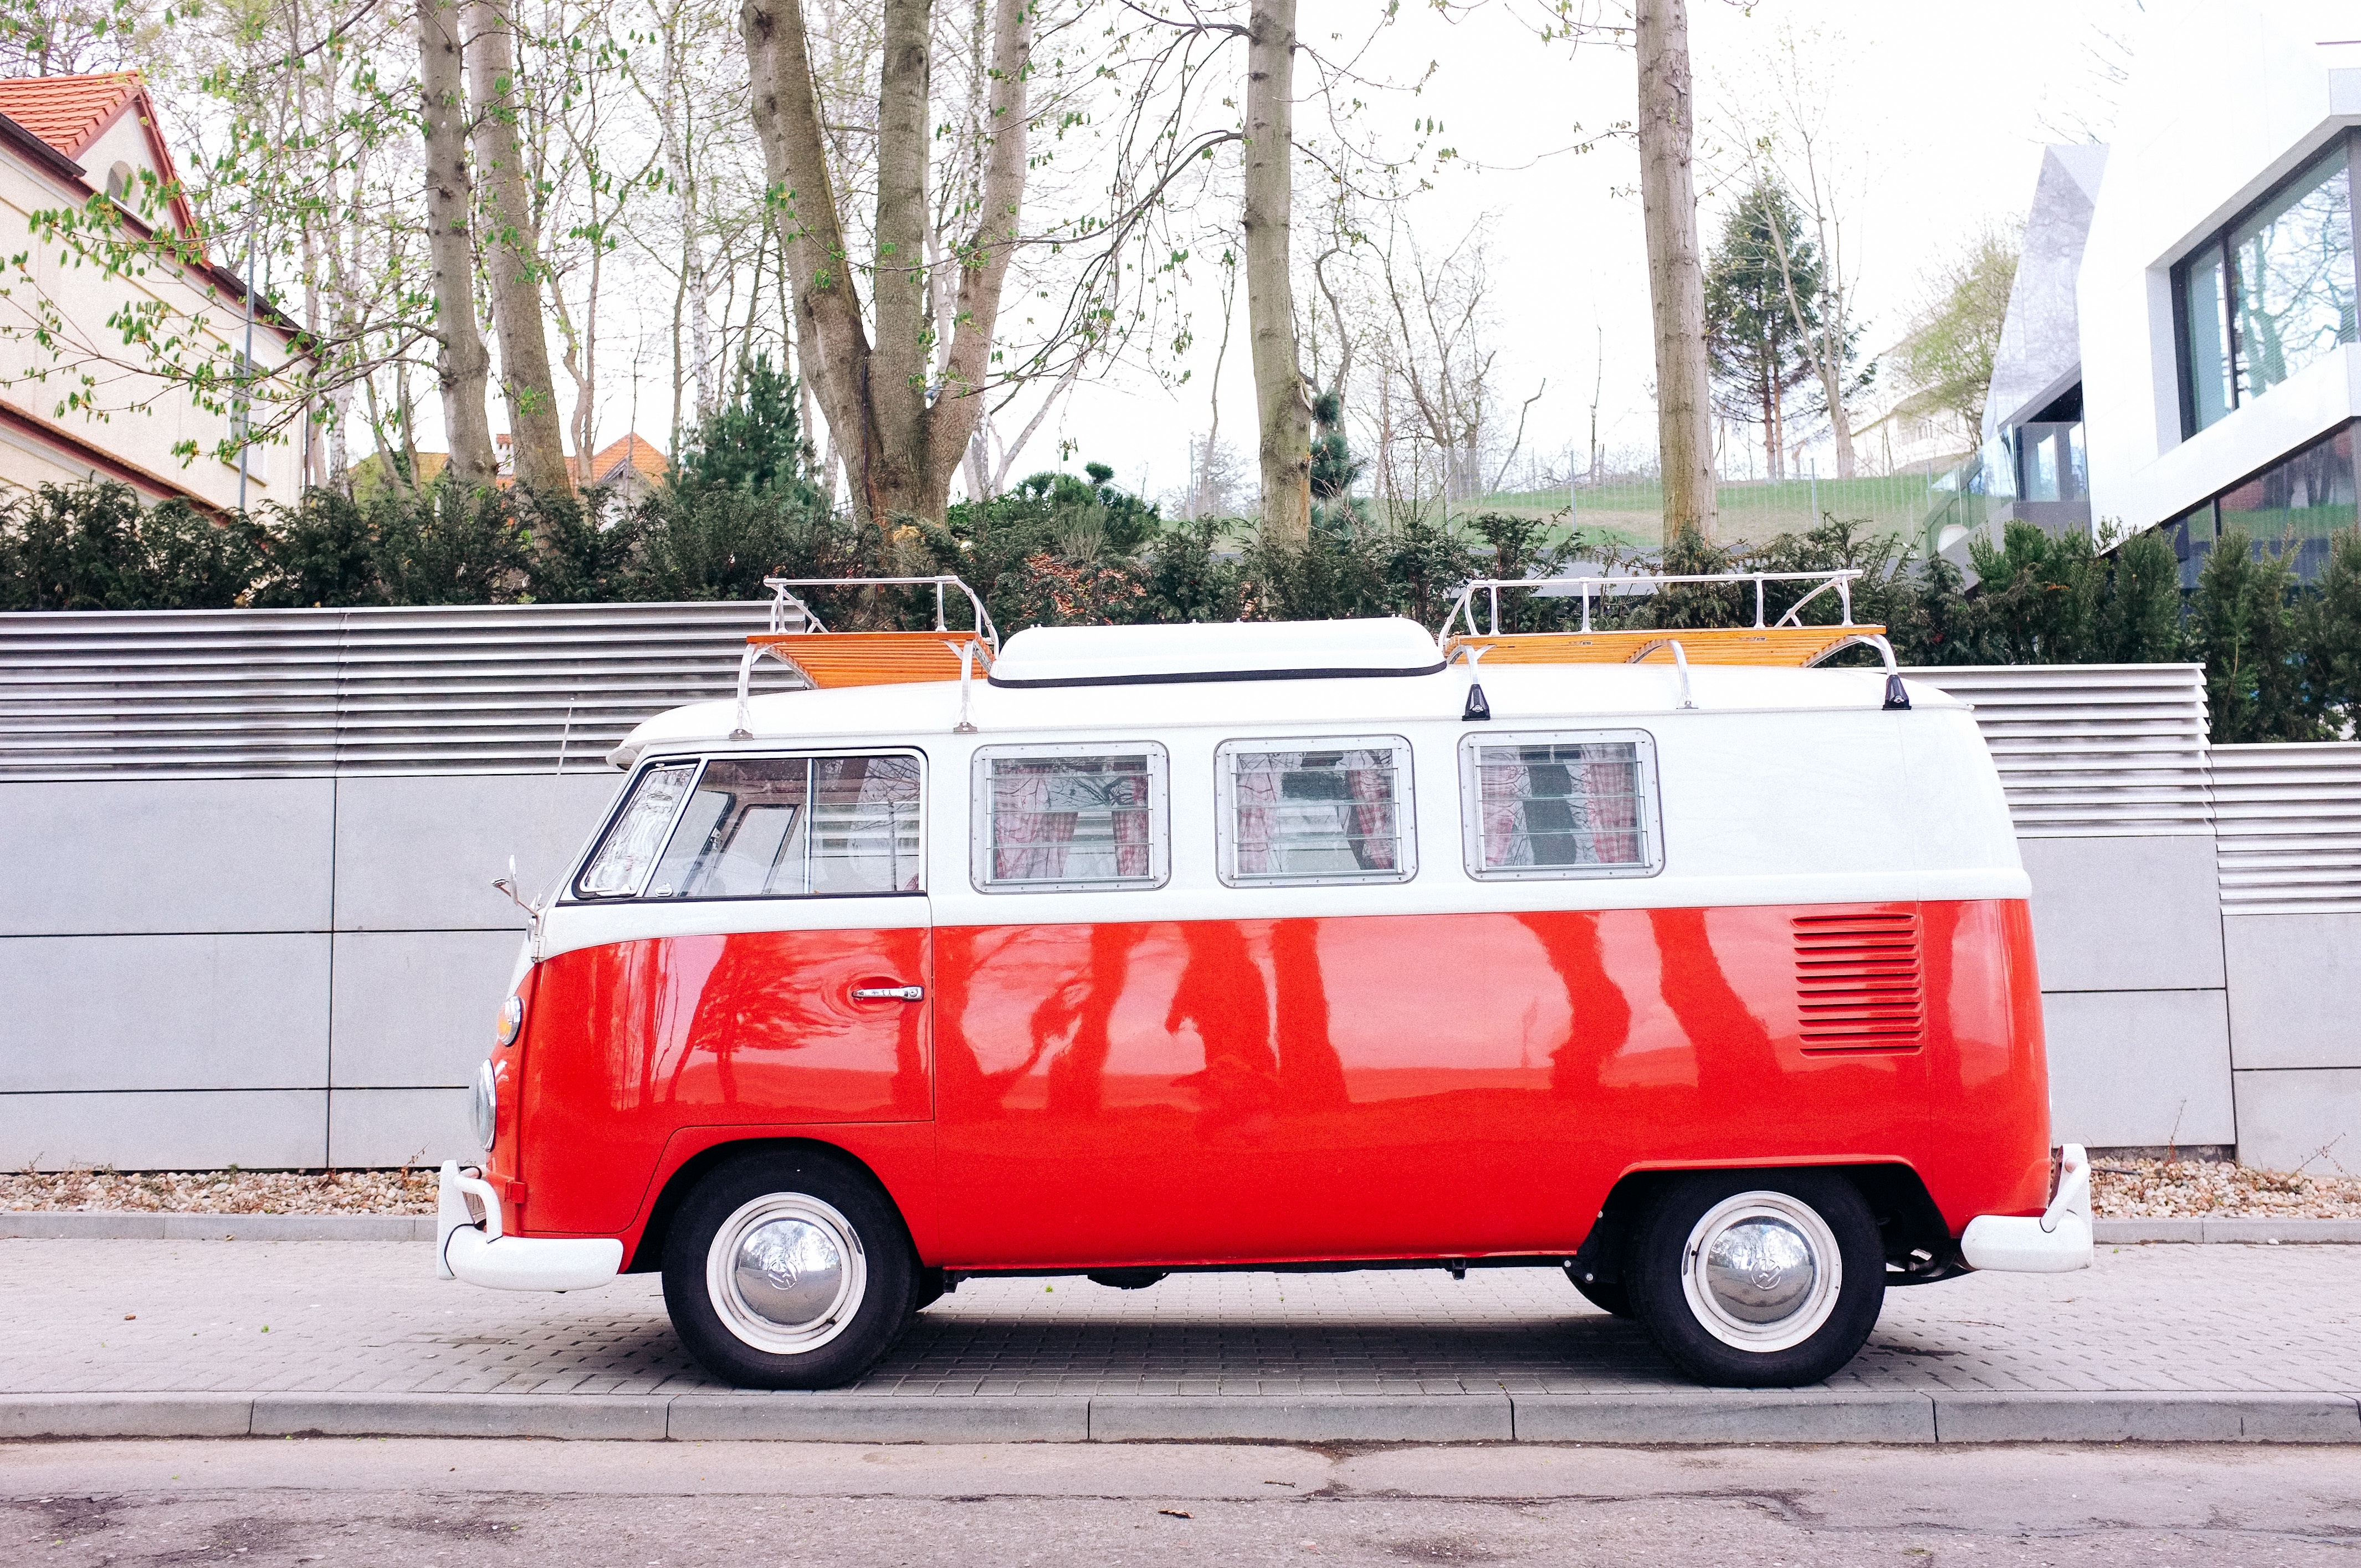
car, volkswagen, van, travel, red, vehicle, motor vehicle, bus, minibus, antique car, land vehicle, mode of transport, volkswagen type 2, automobile make, compact car, luxury vehicle, microvan